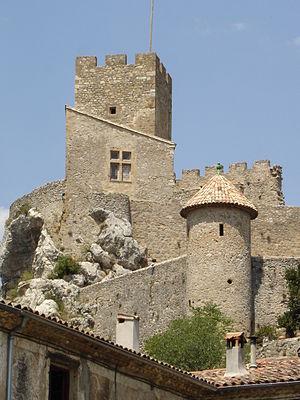
Saint-Jean-de-Buèges est une commune française située dans le département de l'Hérault en région Occitanie.